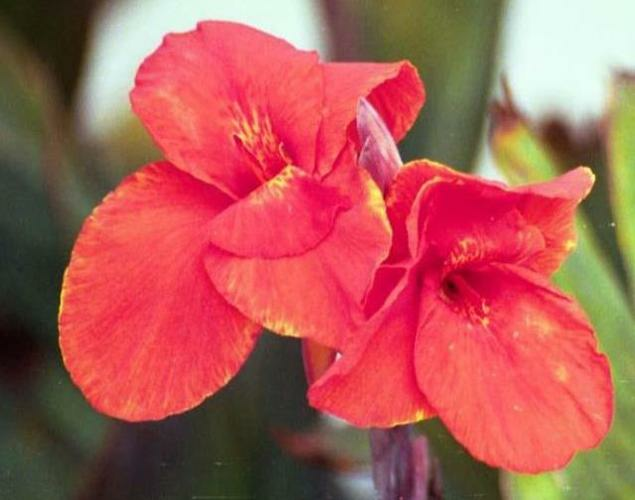
Flower: canna lily